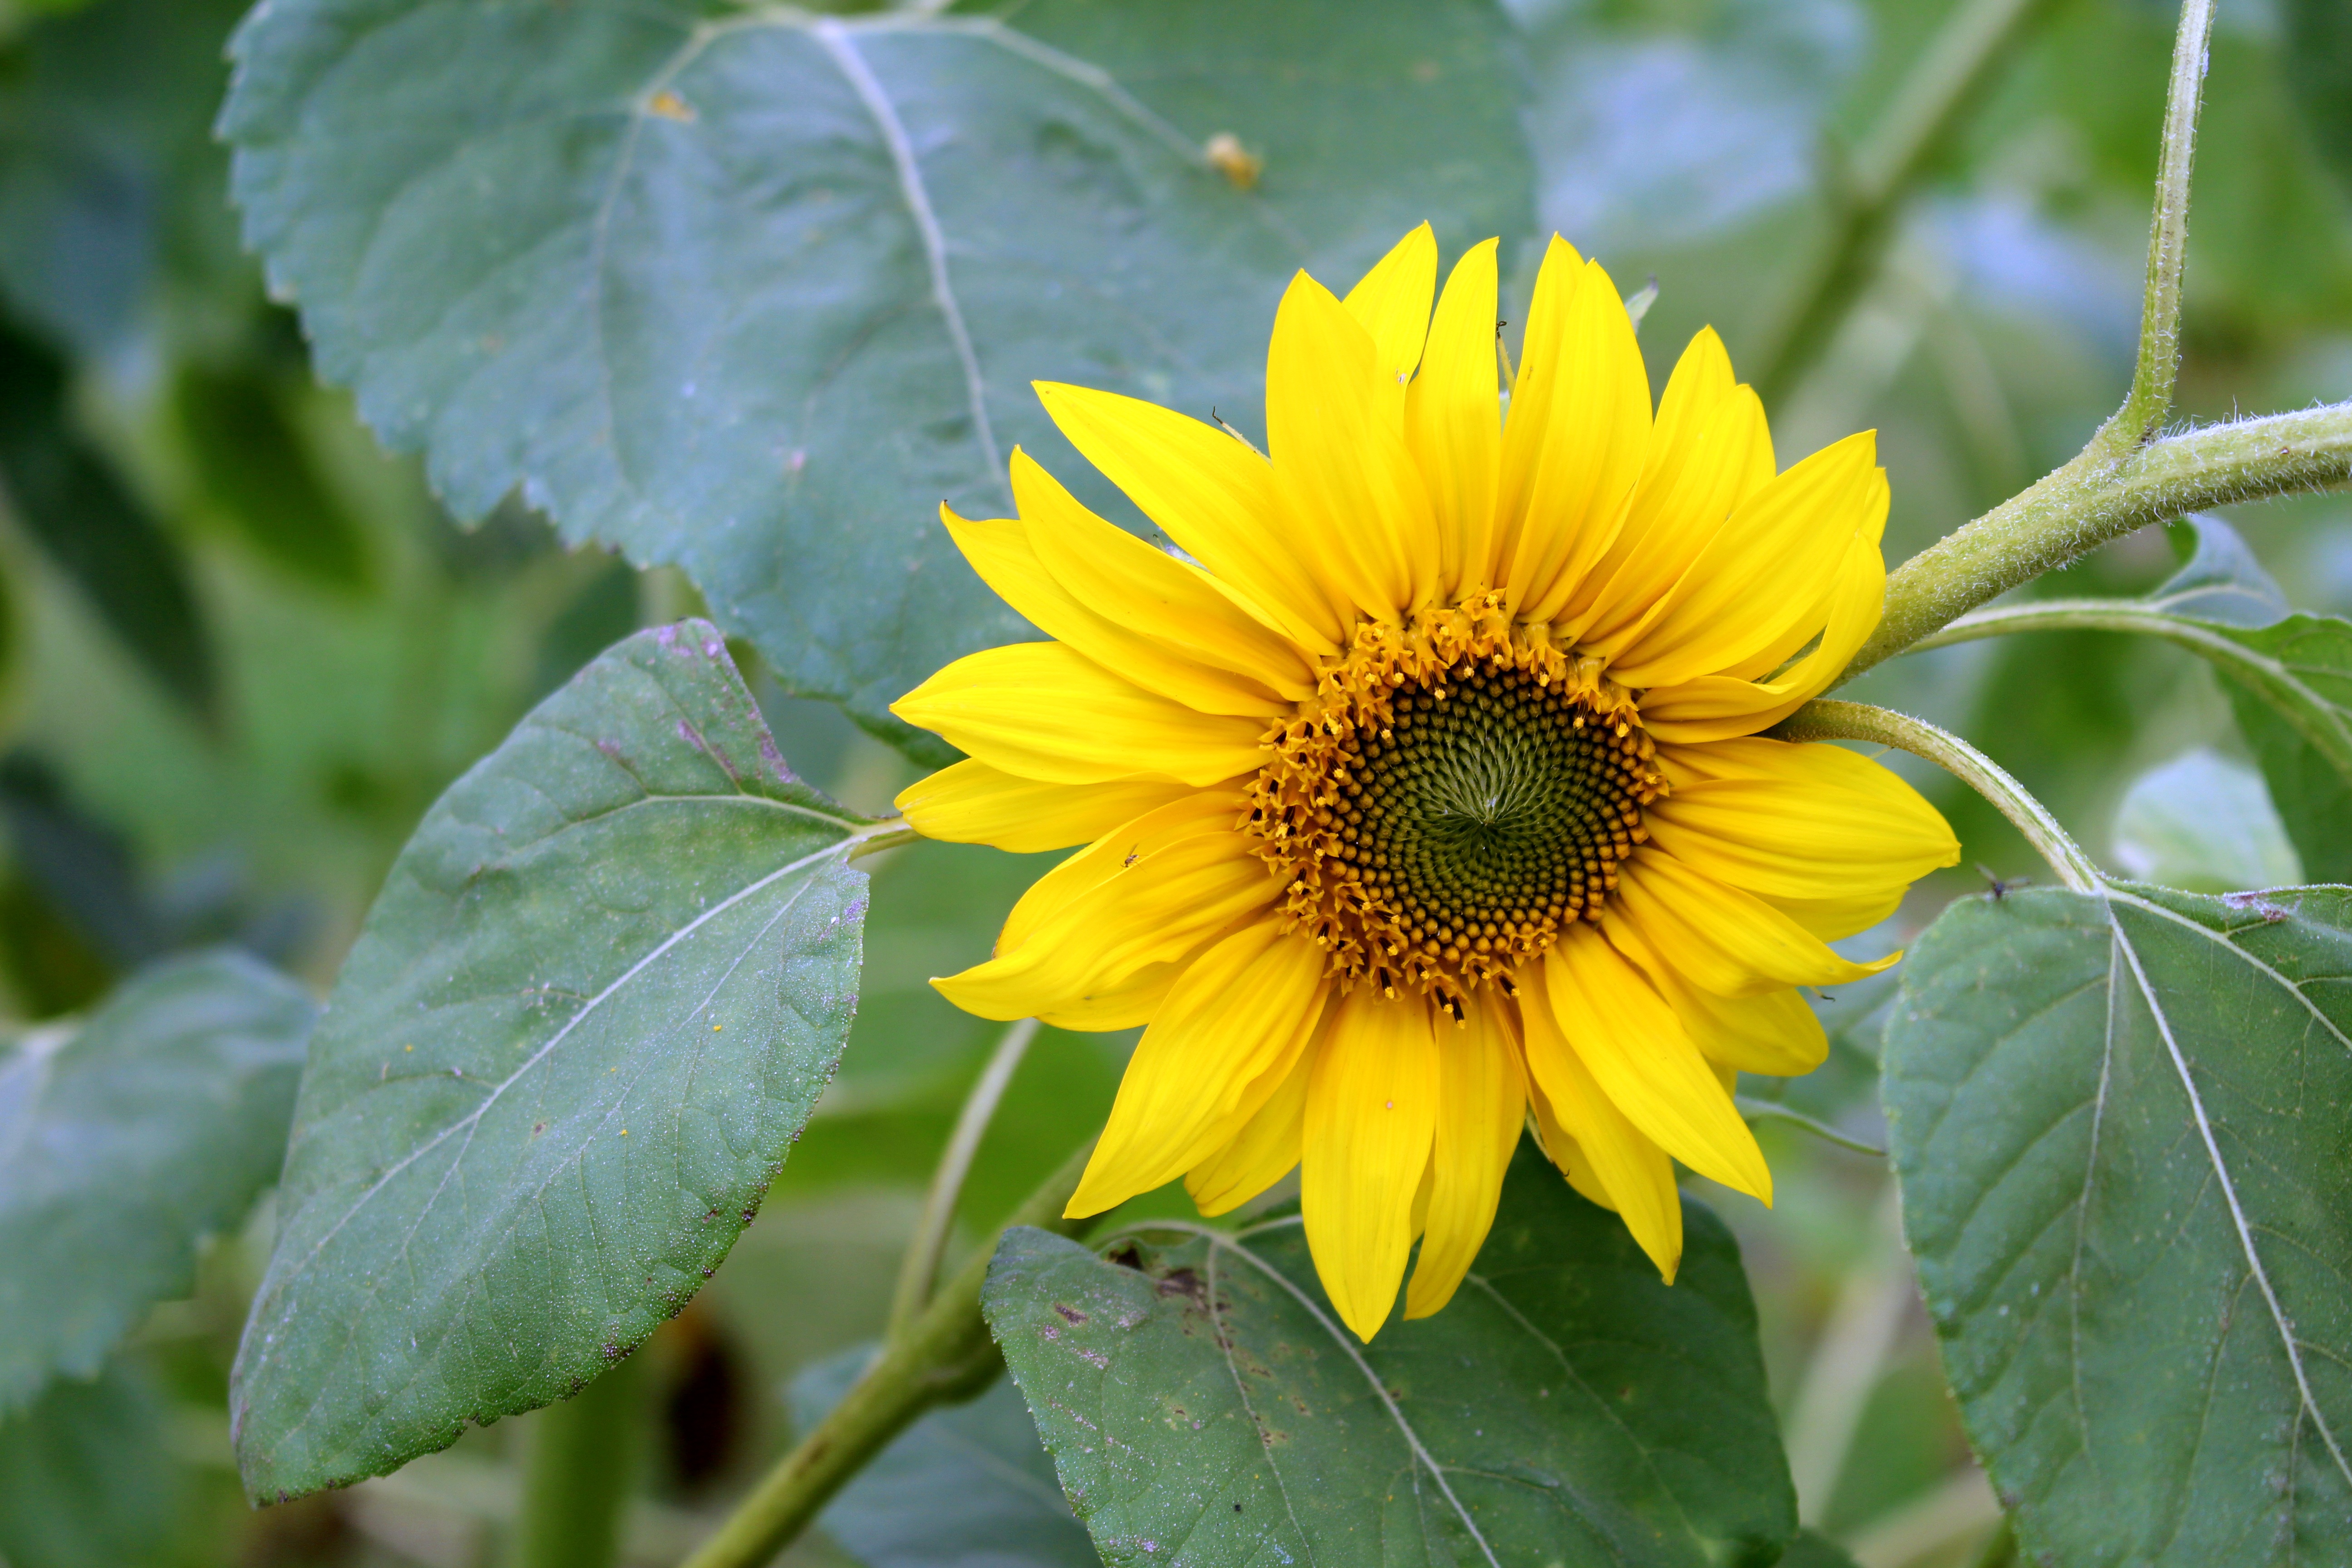
nature, blossom, plant, field, flower, bloom, summer, color, botany, colorful, yellow, garden, close, flora, sunflower, yellow flower, wildflower, farbenpracht, leaves, petals, sun flower, germany, beautiful, flower garden, late summer, yellow flowers, macro photography, blossomed, bl tenmeer, public record, garden design, in the garden, flowering plant, daisy family, bright colours, annual plant, land plant